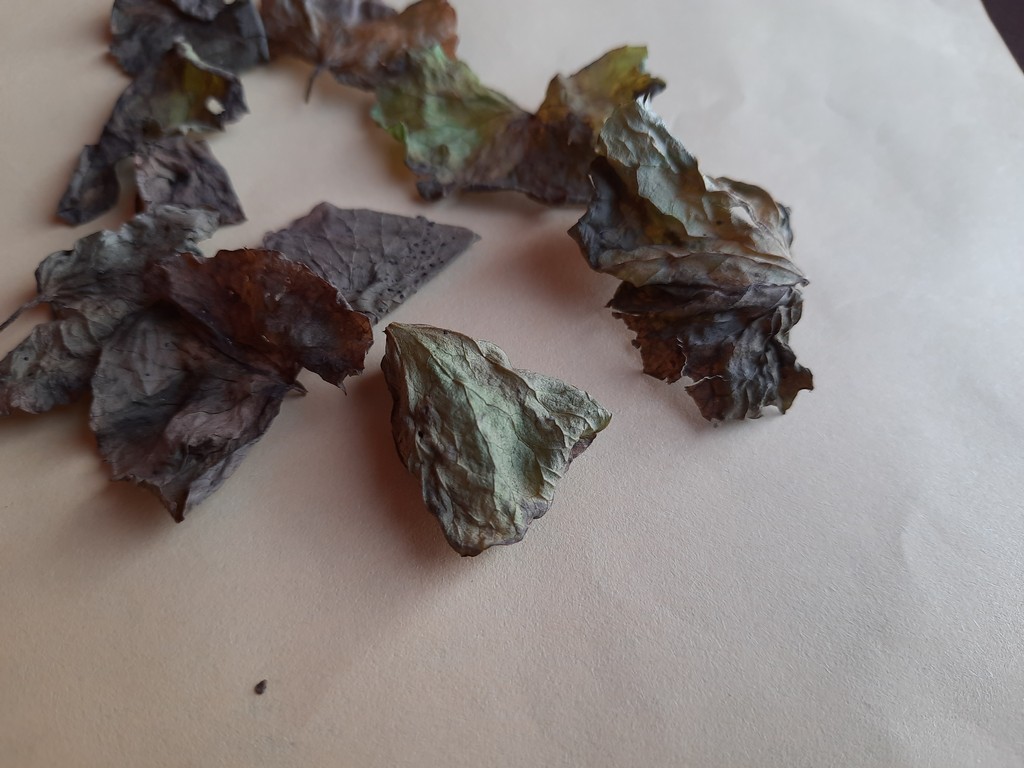
Label: Dried